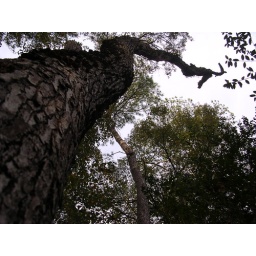
Airsoft in the Woodlands, Texas. Pic of tree in the forest there.